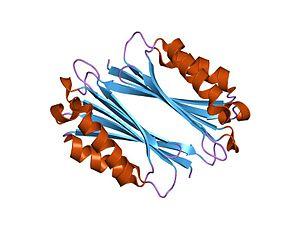
L'adénosylméthionine décarboxylase est une lyase qui catalyse la réaction :